Spanish settlement of Puerto Rico

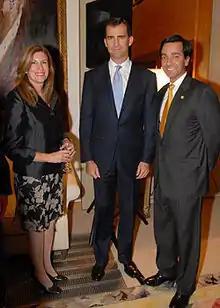
Felipe VI of Spain and Fortuño with his wife.

"La Borinqueña" is the national anthem of the Commonwealth of Puerto Rico. Two Spaniards, Félix Astol Artés and Manuel Fernández Juncos, wrote the official music (1867) and lyrics (1903) to the anthem. Astol Artés adapted the music of an earlier tune, "Bellísima Trigueña", while Fernández Juncos changed the lyrics to the piece in the early years of the 20th century, supposedly to suppress any zeal for political independence among the Puerto Rican people.